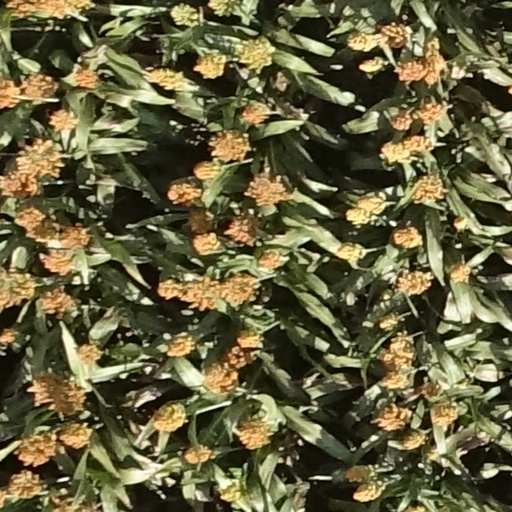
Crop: sorghum